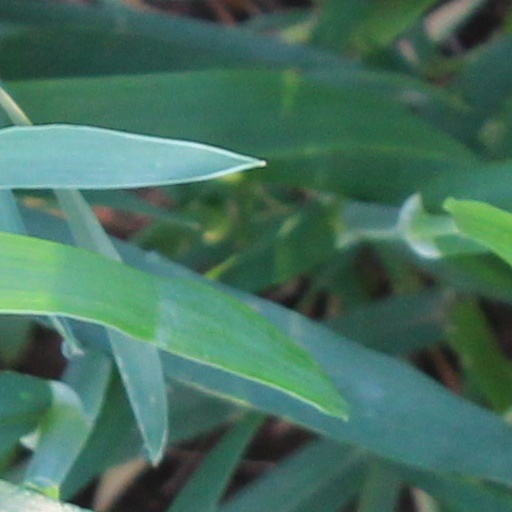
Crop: wheat